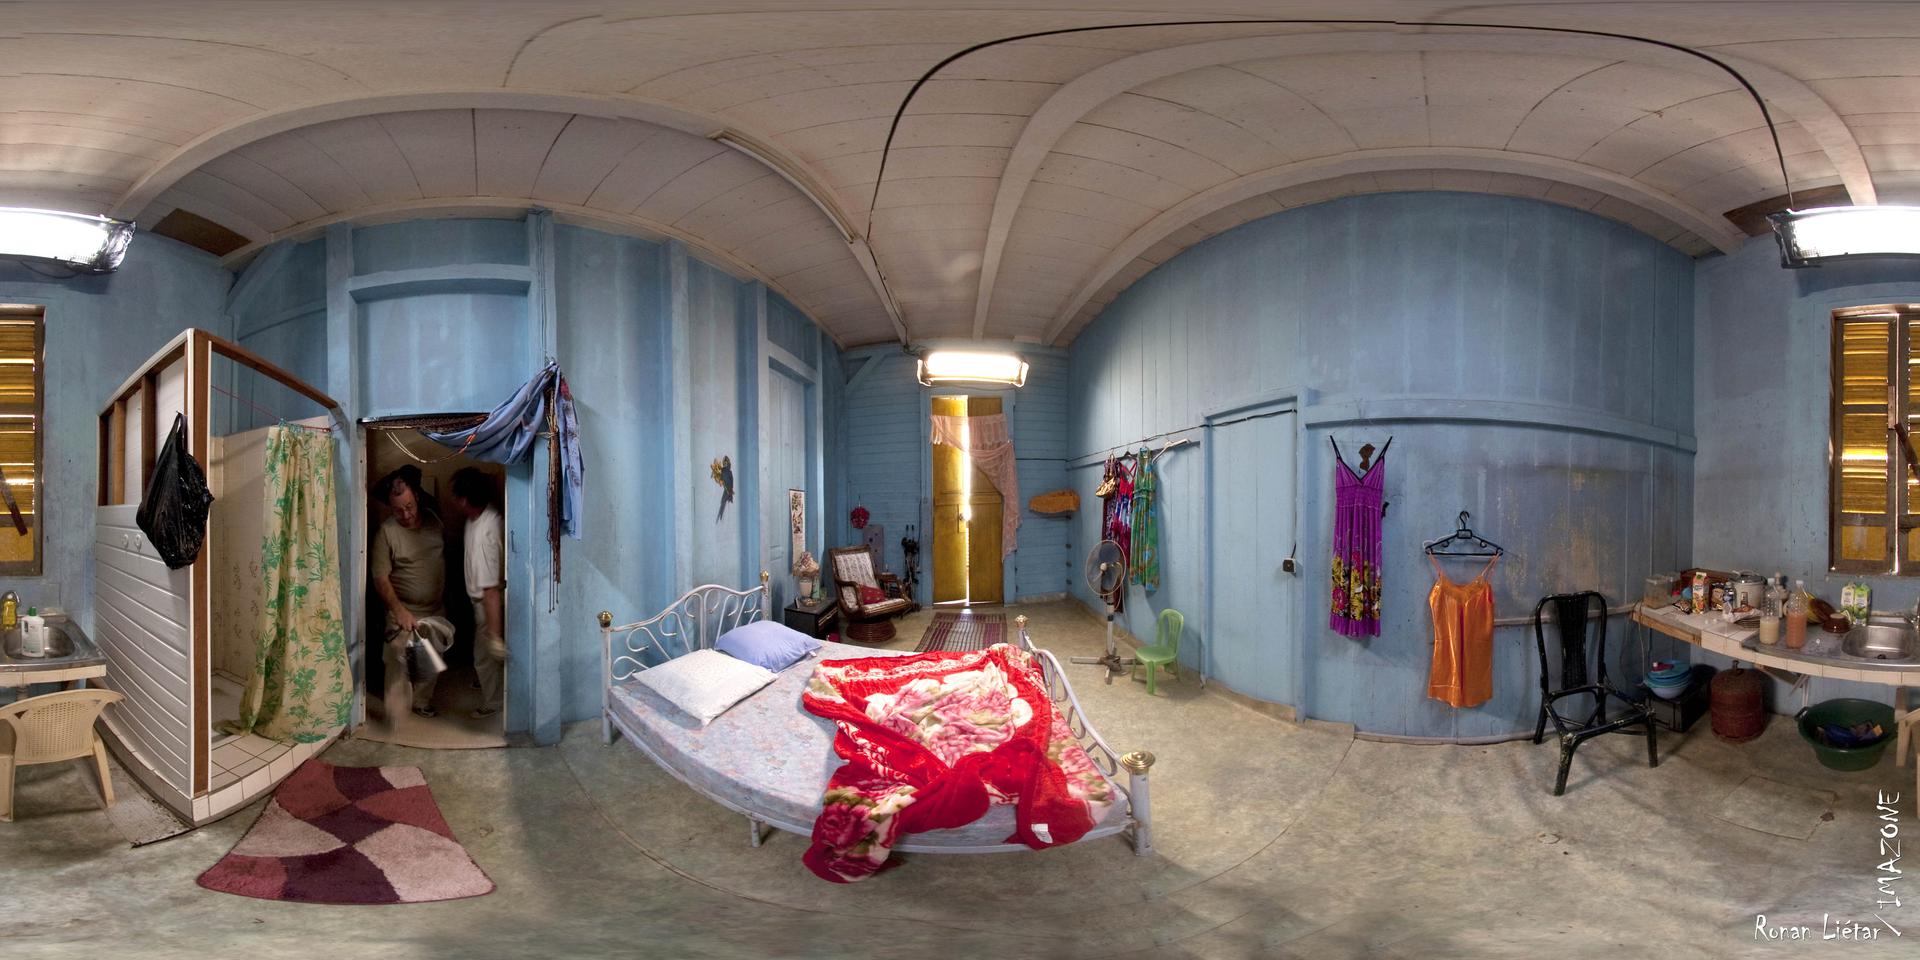
Referred object: Green chair next to the door

Referred object: look down at the bed with the red blanket

Referred object: the black chair beside the kitchen counter